Religion in Australia

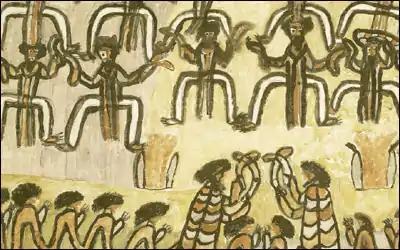
Illustration of an Aboriginal corroboree ceremony by William Barak c. 1898

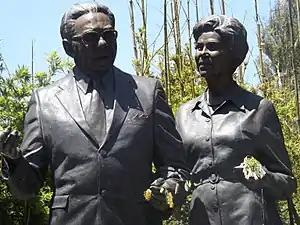
Statue of Christian pastor, Aboriginal activist and former Governor of South Australia, Sir Douglas Nicholls

At least eight Jewish convicts are believed to have been transported to Sydney aboard the First Fleet in 1788, when the first British settlement was established on the continent. An estimated 110,000 Jews currently live in Australia, the majority being Ashkenazi Jews of Eastern European descent, with many being refugees and Holocaust survivors who arrived during and after World War II.